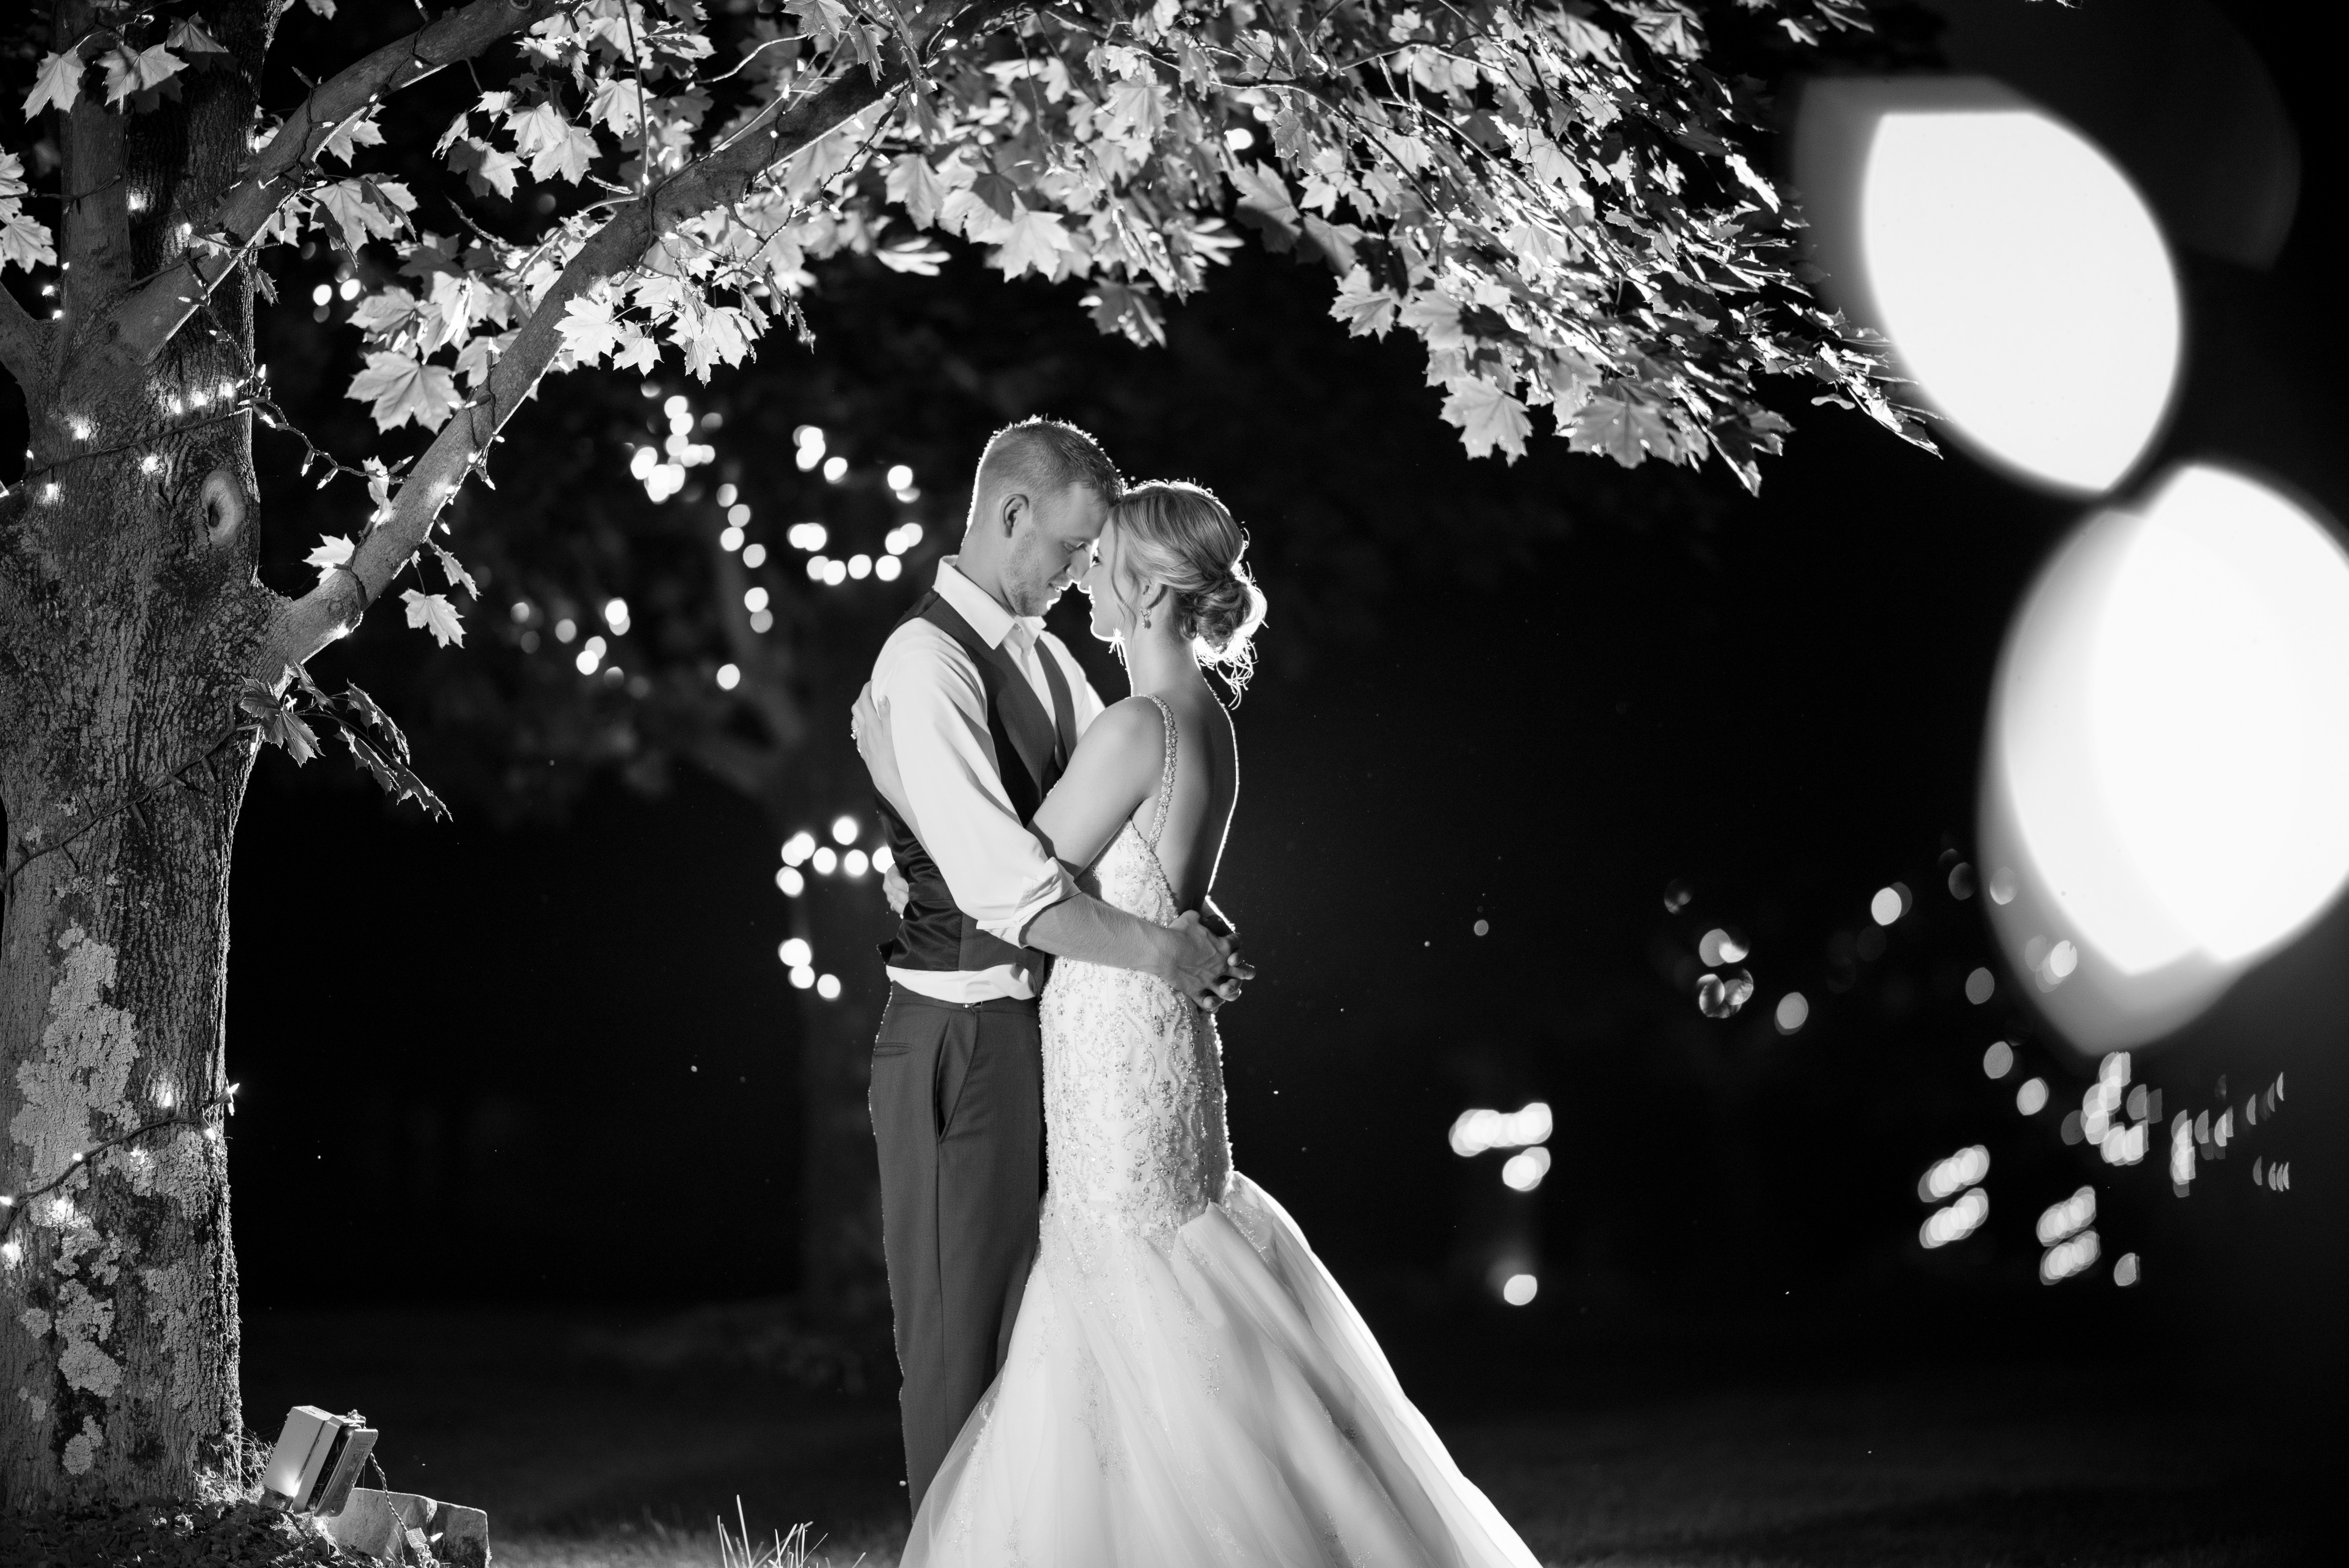
photograph, black and white, monochrome photography, ceremony, dress, photography, wedding, bride, gown, romance, event, bridal clothing, interaction, wedding dress, monochrome, groom, darkness, flash photography, wedding reception, girl, marriage, flower, veil